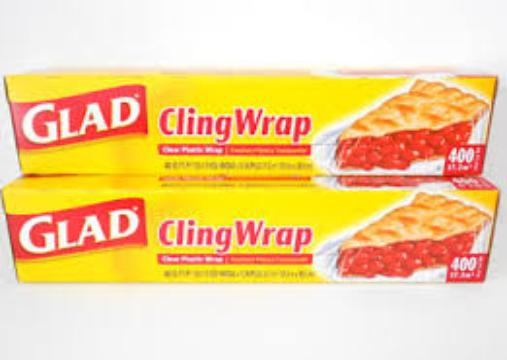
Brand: glad wrap
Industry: Food